Blackwall Yard

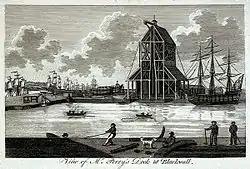
"View of Mr Perry's Dock at Blackwall", c.1789, from the National Maritime Museum, Greenwich

In 1656, following a decline in the East India Company's fortunes, the yard was sold to shipwright Henry Johnson (later Sir Henry), who was already leasing the docks and part of the yard. The premises sold included three docks, two launching slips, two cranes and storehouses. Johnson went on to expand the yard, which continued to build and repair ships for the East India company as well as other activities.